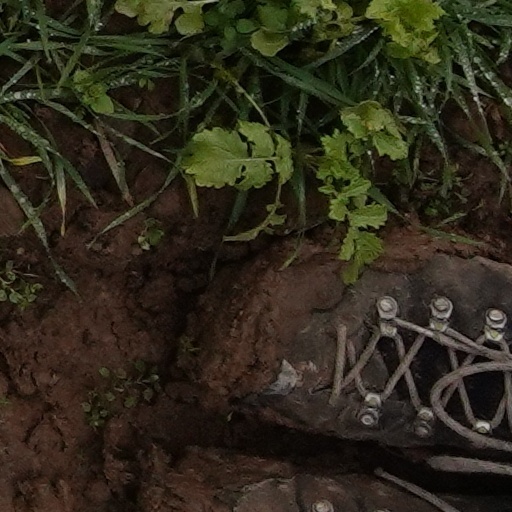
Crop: wheat